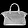
Label: Bag